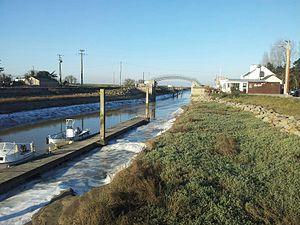
Le Fleuve Falleron peu avant son embouchure au niveau du port du Collet
Le Falleron est un petit fleuve côtier français, formant la limite entre la Vendée et la Loire-Atlantique et se jetant dans l’océan Atlantique.
Liste des fleuves, rivières et autres cours d'eau qui parcourent en partie ou en totalité le département de la Vendée, en région Pays de la Loire. La liste présente les cours d'eau, généralement de plus de 10 km de longueur sauf exceptions, par ordre alphabétique, par fleuves et bassin versant, par station hydrologique, puis par organisme gestionnaire ou organisme de bassin.